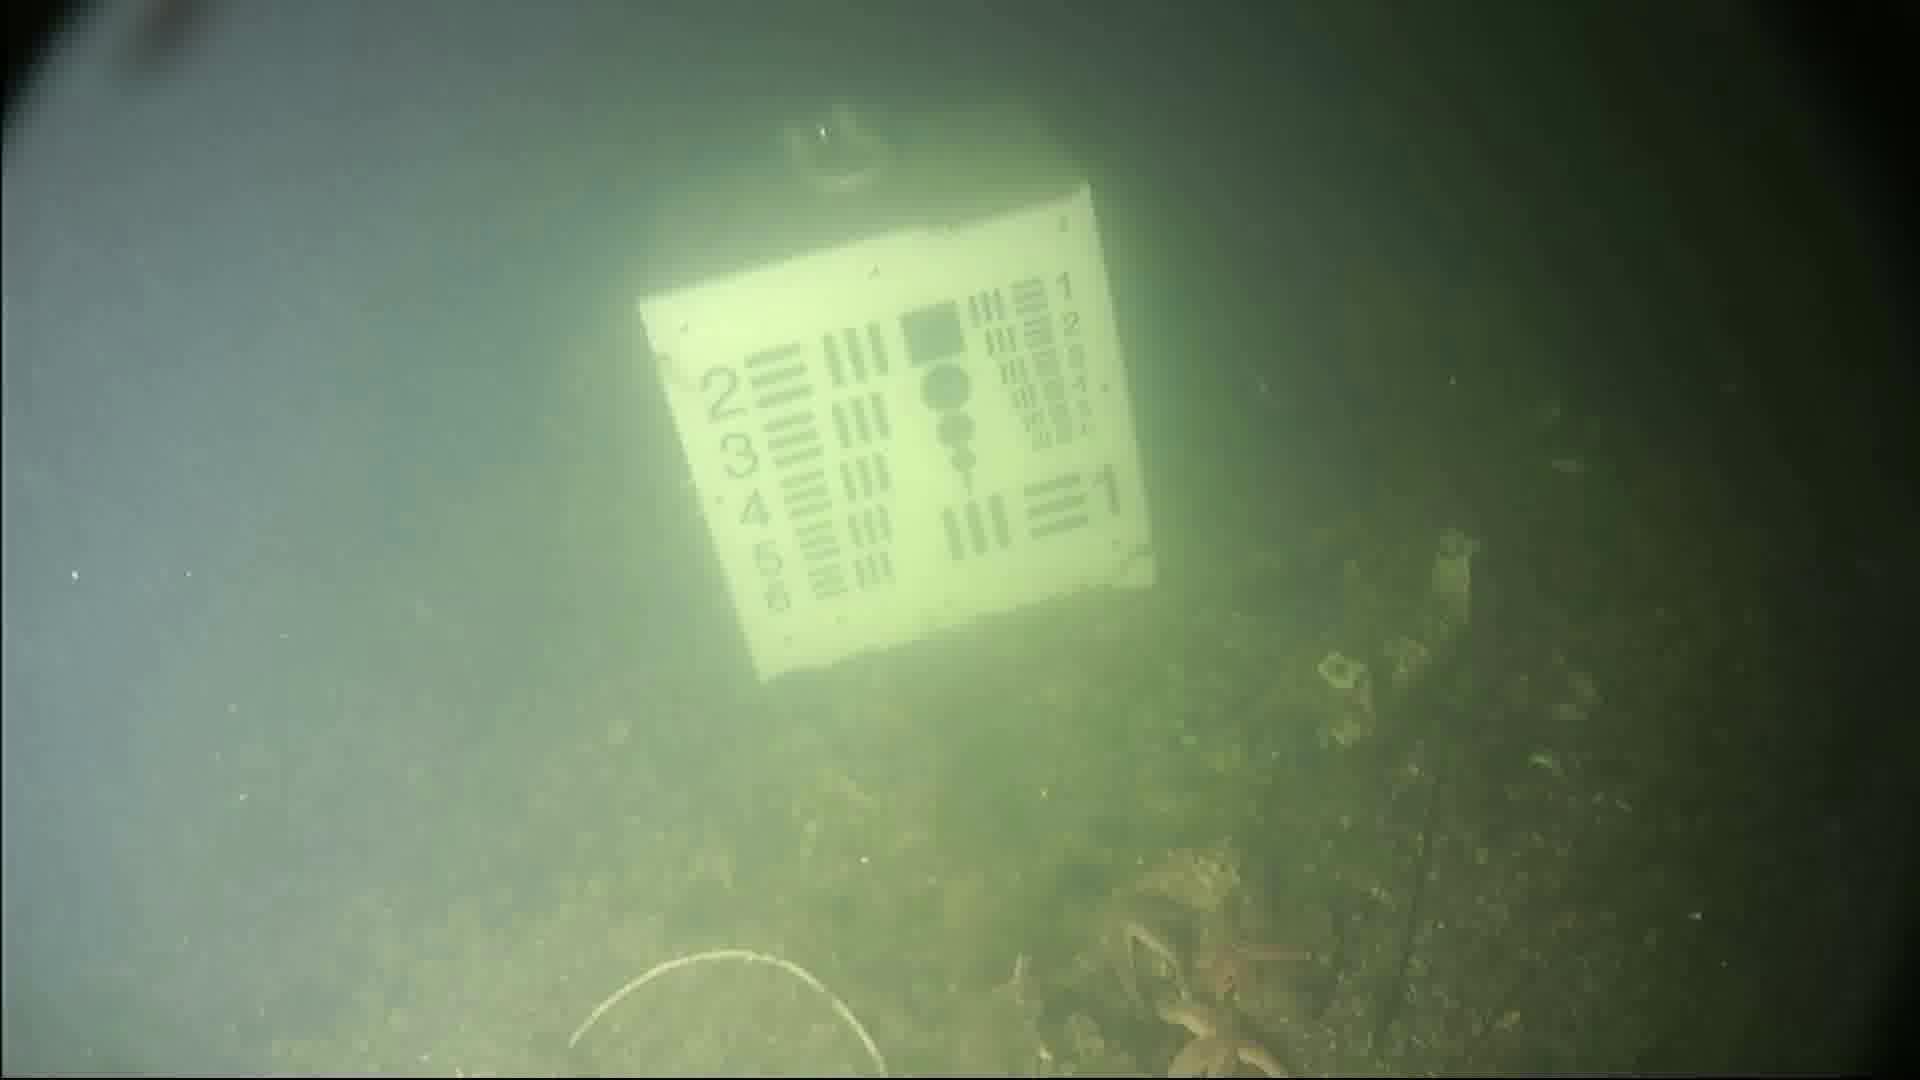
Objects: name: starfish